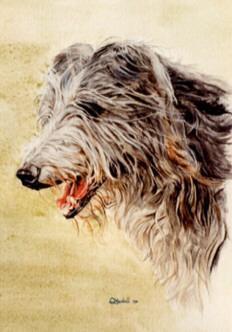
Scottish_deerhound